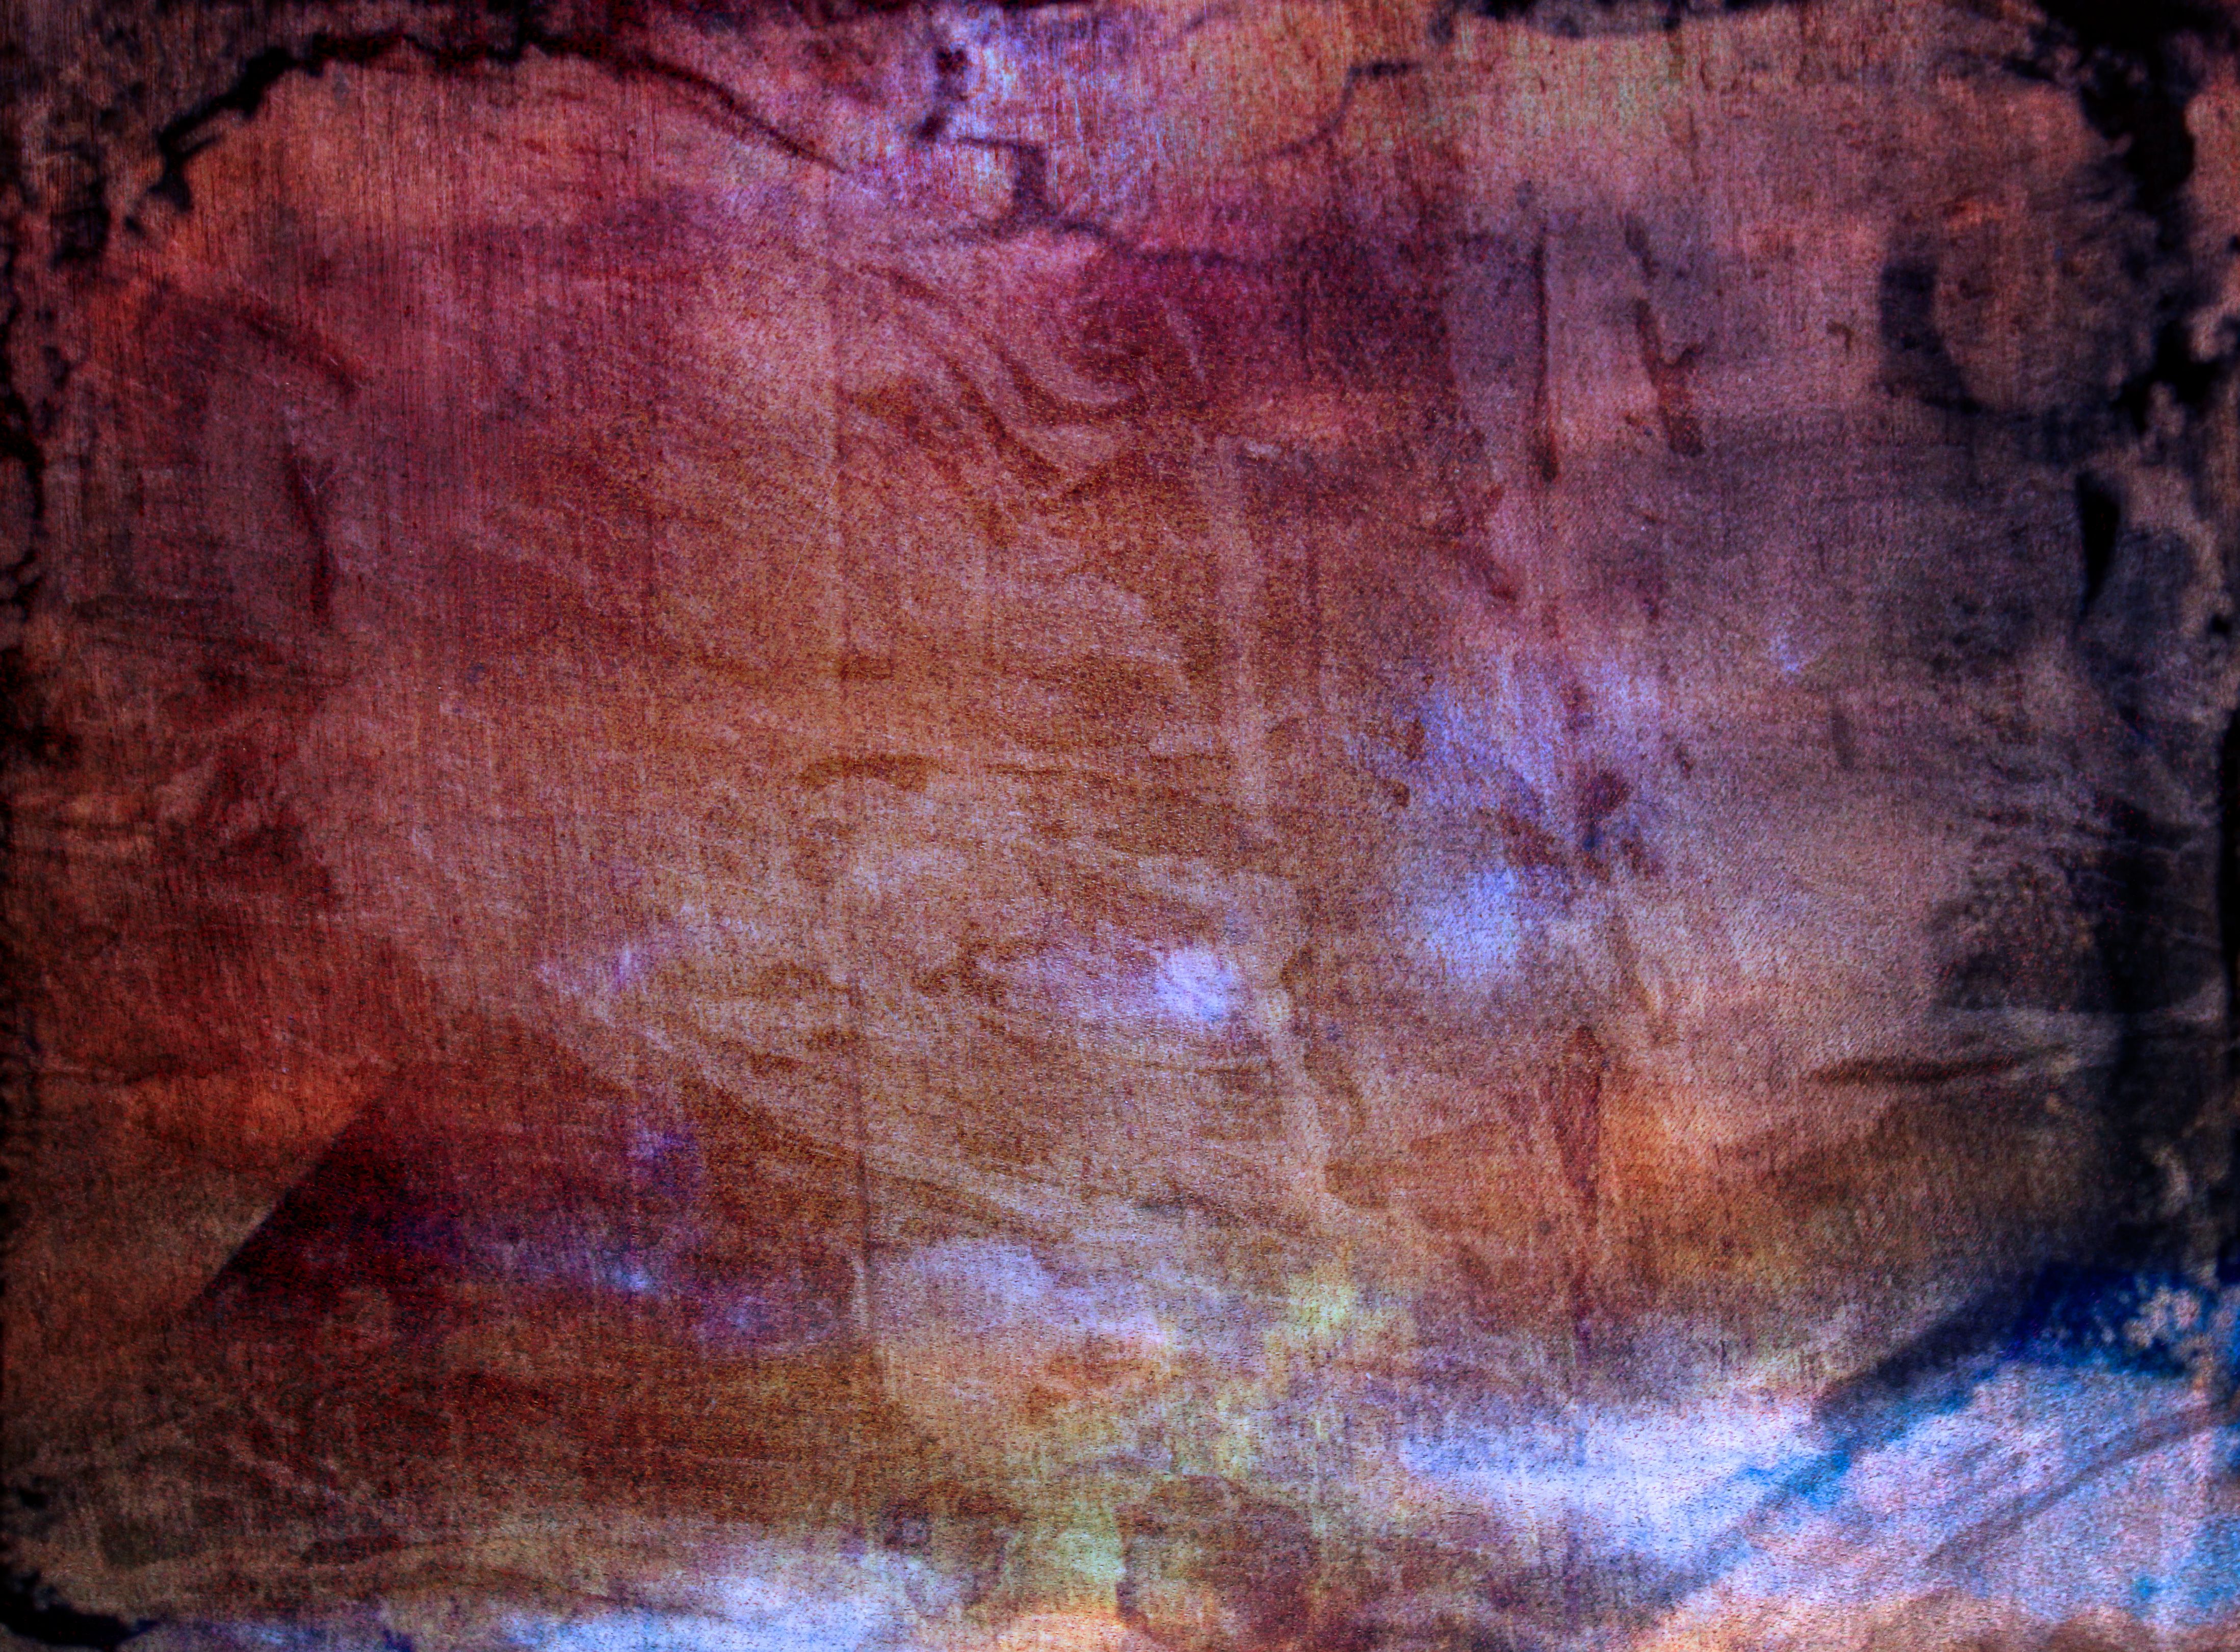
texture, formation, material, painting, free, modern art, impressionist, acrylic paint